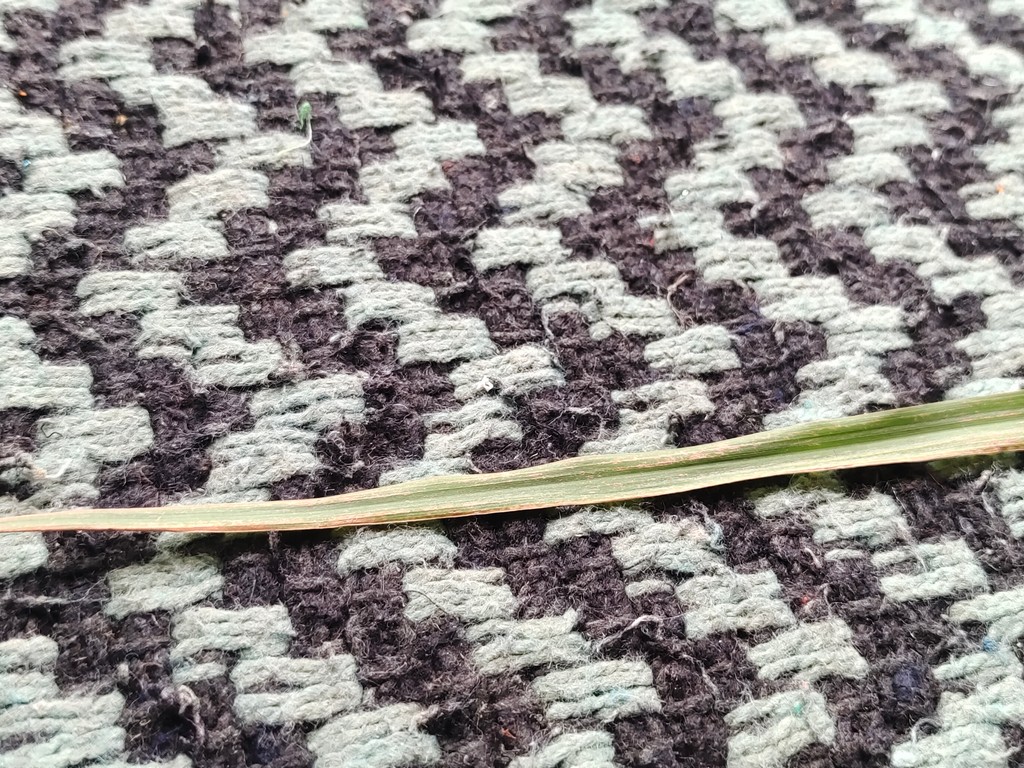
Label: Unhealthy